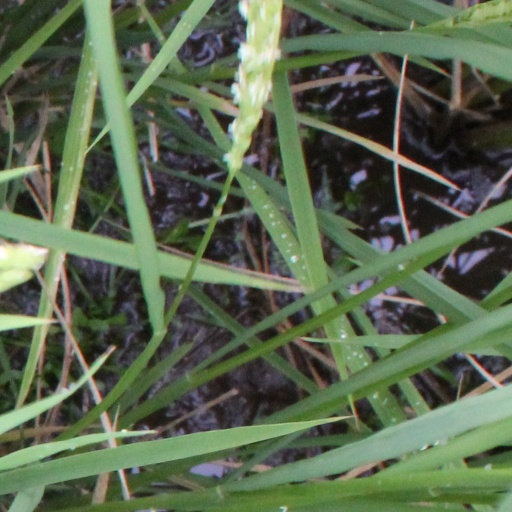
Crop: rice